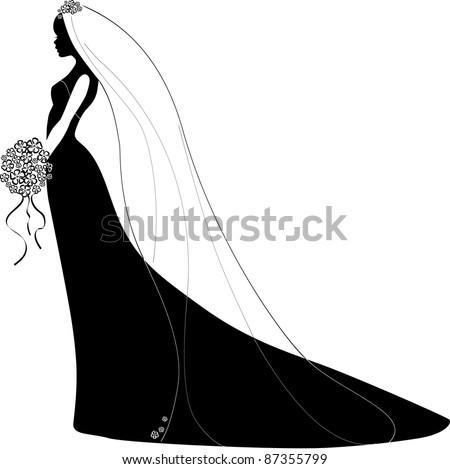
vector illustration of a bride